Halle train collision

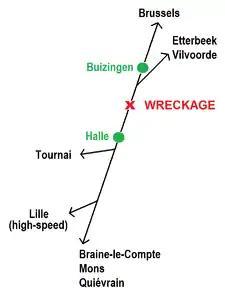
A schematic diagram of the railway lines which converge in Halle, indicating the position of the wreckage blocking the southwestern railway access to Brussels.

The train from Leuven, an AM70 Class Classical EMU, was running south on schedule to Braine-le-Comte in the normal (left-handed) direction on its track. It passed a double yellow signal at 08:16 about ahead of Buizingen station (the next stop). A double yellow means the train must slow down to be able to stop should the next signal be red. The driver must manually confirm the double yellow signal otherwise the train brakes automatically. The next signal was a few hundred meters beyond Buizingen station. At 08:26 the train stopped in Buizingen, and at 08:27 it left the station for its next stop, Halle. The train passed the signal beyond Buizingen station at a speed of whilst accelerating. It was established later that the signal had been red and the train should not have passed it.